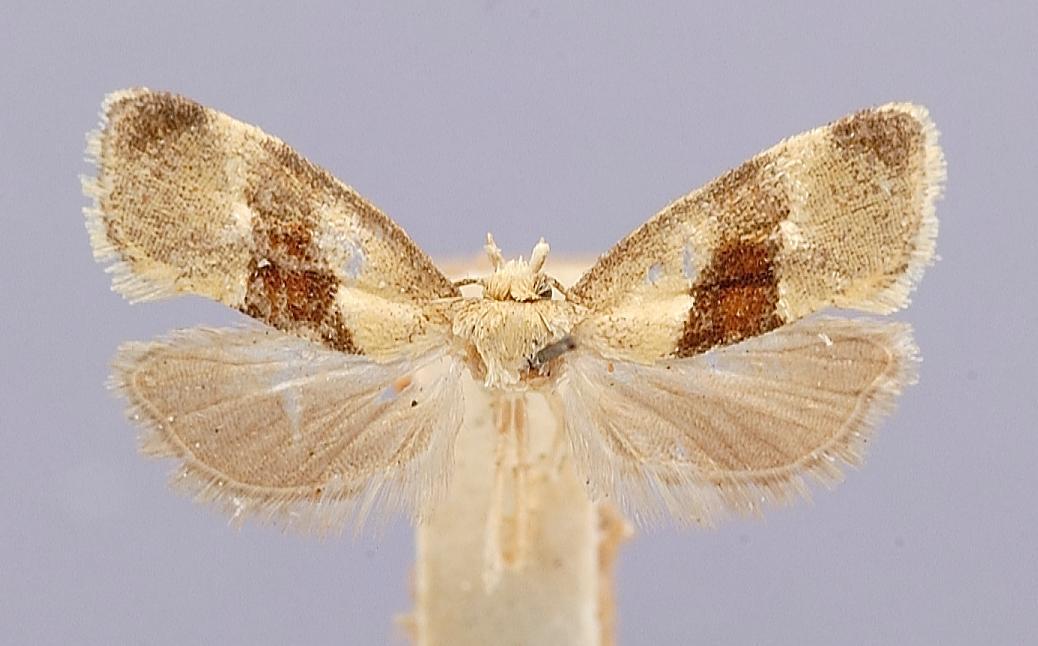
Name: Phalonia schwarziana
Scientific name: Phalonia schwarziana Busck, 1907
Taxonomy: Animalia, Arthropoda, Insecta, Lepidoptera, Tortricidae
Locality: Plummers Island, in Potomac River above Washington, D.C., Montgomery, Maryland, United States
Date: Jul 1903